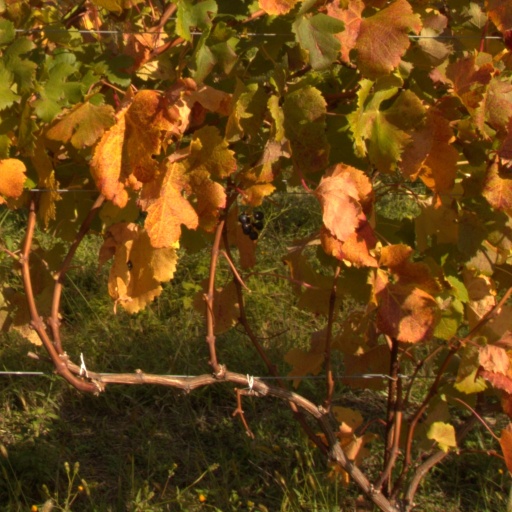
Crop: grape